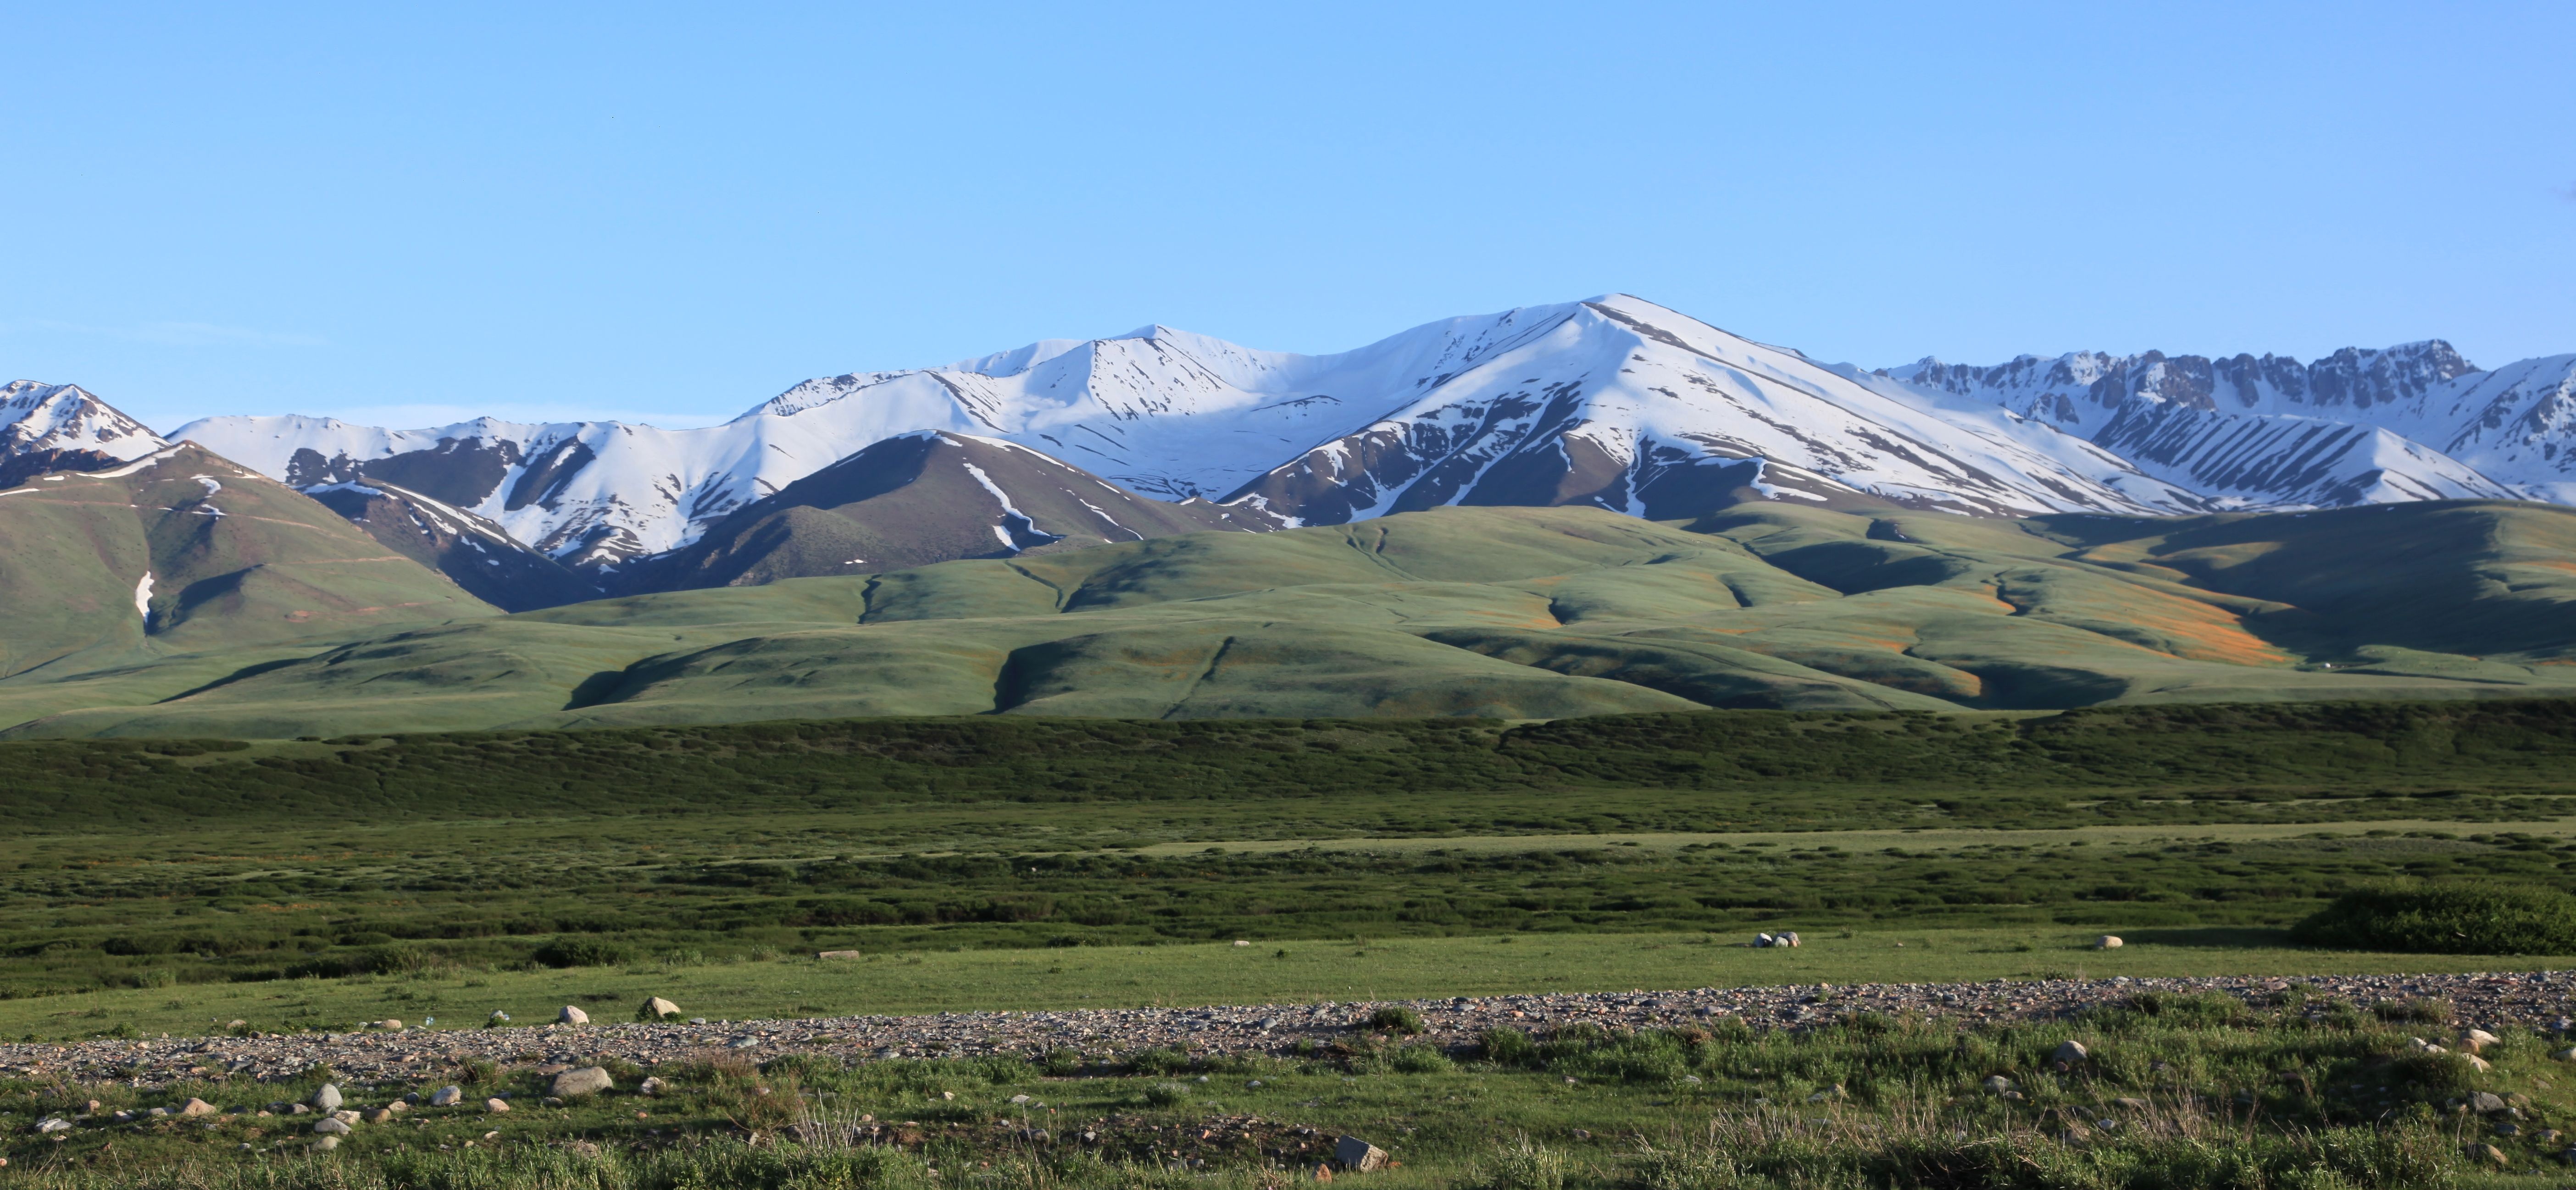
landscape, nature, wilderness, mountain, snow, meadow, prairie, hill, valley, mountain range, pasture, highland, national park, ridge, plain, mountains, alps, grassland, badlands, plateau, fell, ecosystem, tundra, steppe, landform, kyrgyzstan, mountain pass, natural environment, geographical feature, mountainous landforms